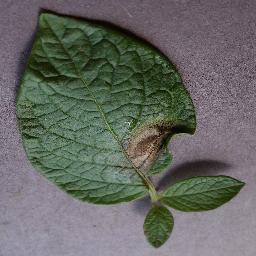
Label: Potato___Late_blight